Kambili: The Whole 30 Yards

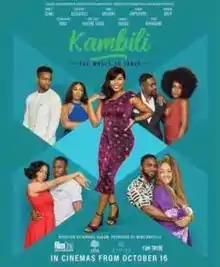

Kambili: The Whole 30 Yards—also simply known as Kambili—is a 2020 Nigerian romantic comedy film written by Ozioma Ogbaji and directed by Kayode Kasum. It stars Nancy Isime and Jide Kene Achufusi in lead roles, and follows a young woman on her self-discovery journey after her quest to marry before she turns 30 fails. The theatrical release was on 4 December 2020, and opened to mixed reviews from critics.